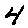
Label: 4